OGLE-LMC-CEP0227

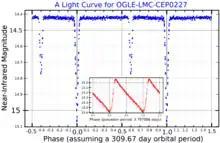
A near-infrared (I band) light curve for OGLE-LMC-CEP0227, adapted from Pietrzyński "et al." (2010). The main plot shows the eclipse light curve, with the Cepheid variation removed, and the inset plot shows the Cepheid variation.

The OGLE-LMC-CEP0227 system contains two stars which orbit each other almost exactly 'edge on' to the line of sight from the Earth. This unique configuration has allowed astronomers to refine their understanding of classical Cepheid variable stars. Studies of this system have allowed astronomers to measure the Cepheid mass with unprecedented accuracy. There is still disagreement over whether the pulsational properties accurately match the mass derived from the observed orbit.